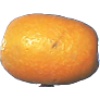
Label: kumquats